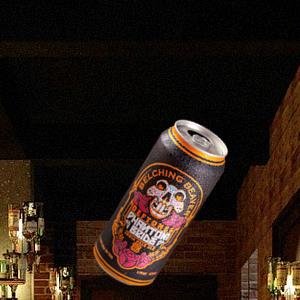
Label: cans